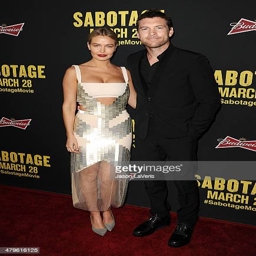
celebrity and actor attend the premiere